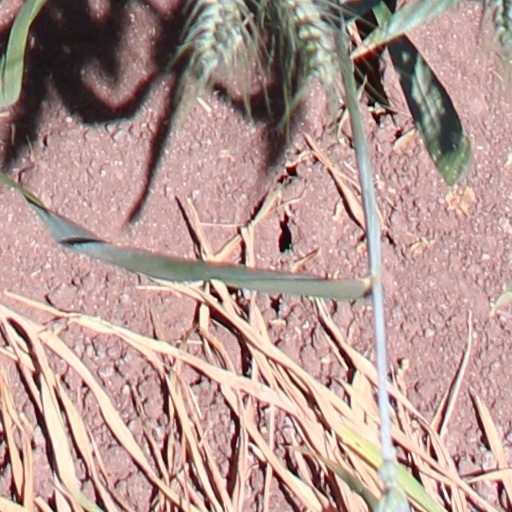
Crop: wheat